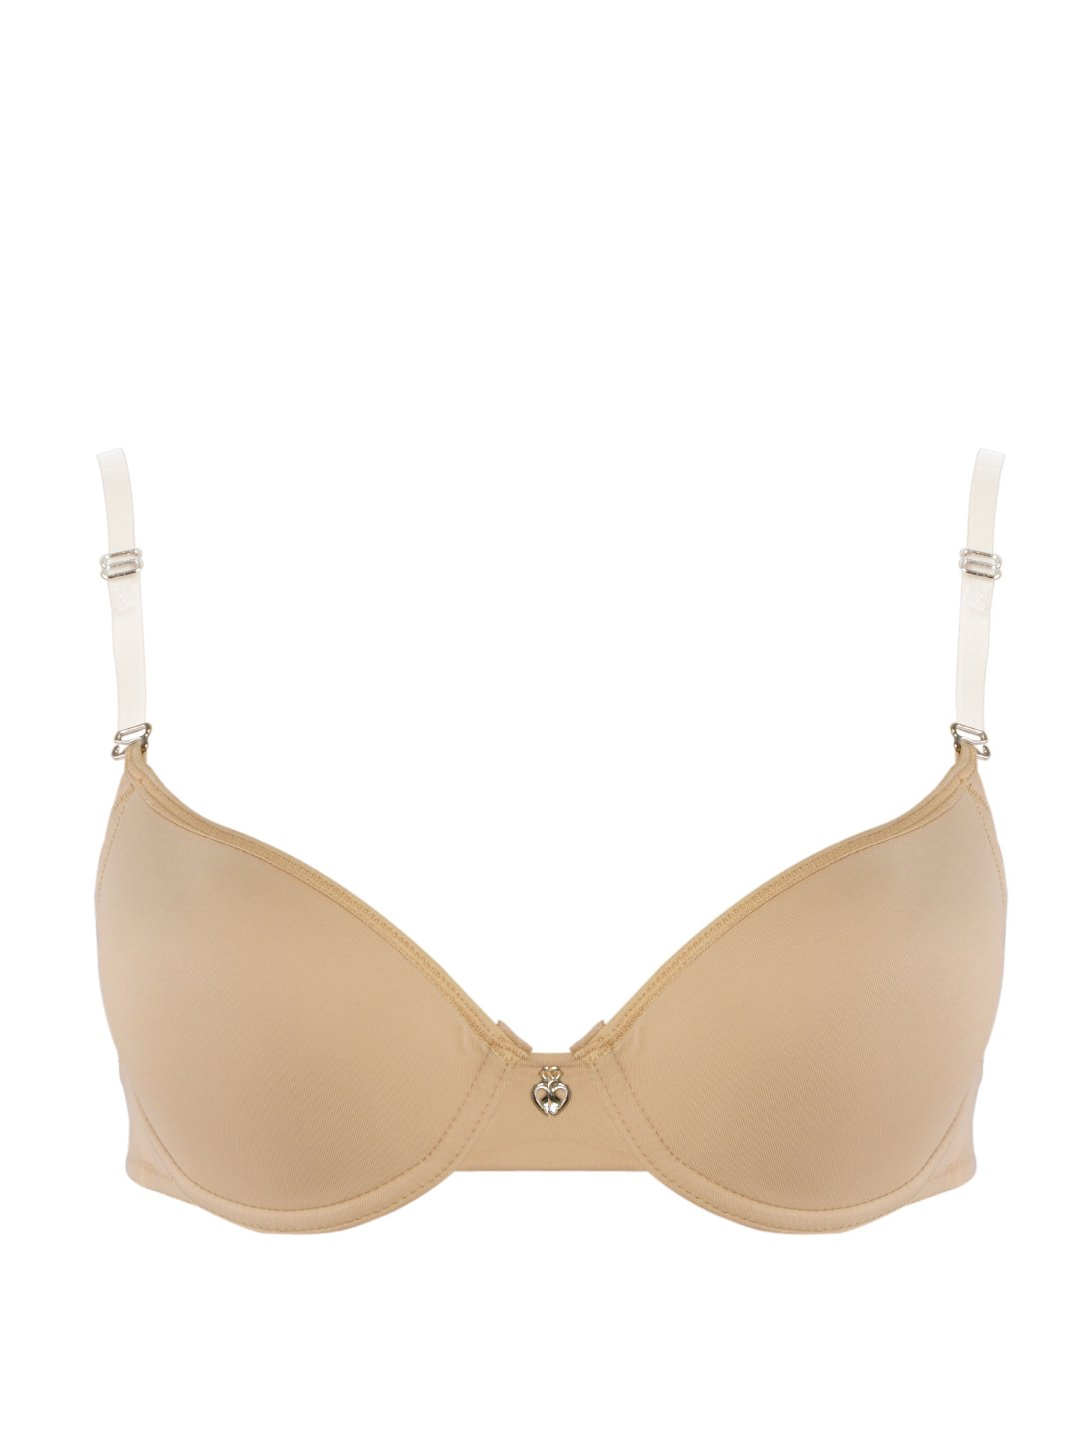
Lovable Women Fiona Beige Bra
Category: Apparel / Innerwear / Bra
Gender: Women
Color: Beige
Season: Summer 2014
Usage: Casual